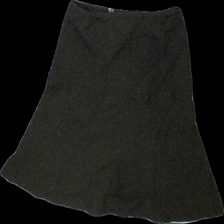
View: front
Type: Skirt
Category: Ladies
Brand: H&M
Colors: Brown, Orange
Material: 40% ull 60%polyester
Pattern: Other
Cut: Tight
Size: 36
Season: All
Holes: Major
Damage: hål i innertyg
Damage location: middle center
Price range: <50
Recommended usage: Export
Description: brun kjol